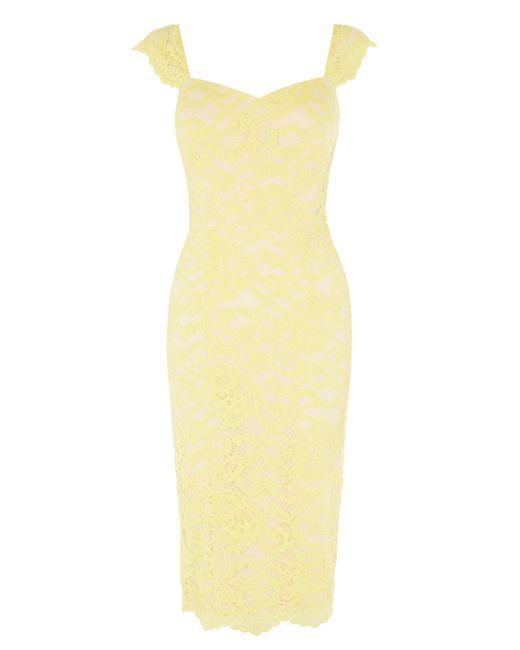
Gelbe Spitzenbandage mit V-Ausschnitt knielanges Basic-Kleid